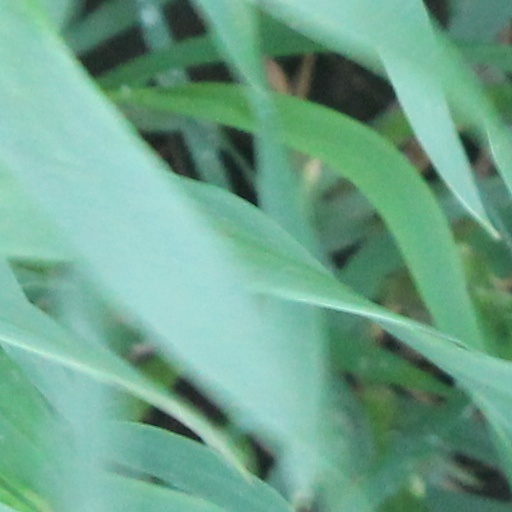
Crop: wheat